1034

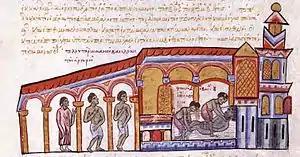
The murder of Romanos III in his bath.

Year 1034 (MXXXIV) was a common year starting on Tuesday of the Julian calendar.